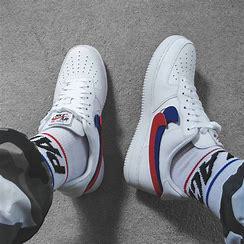
Brand: Nike
Model: Air Force 1